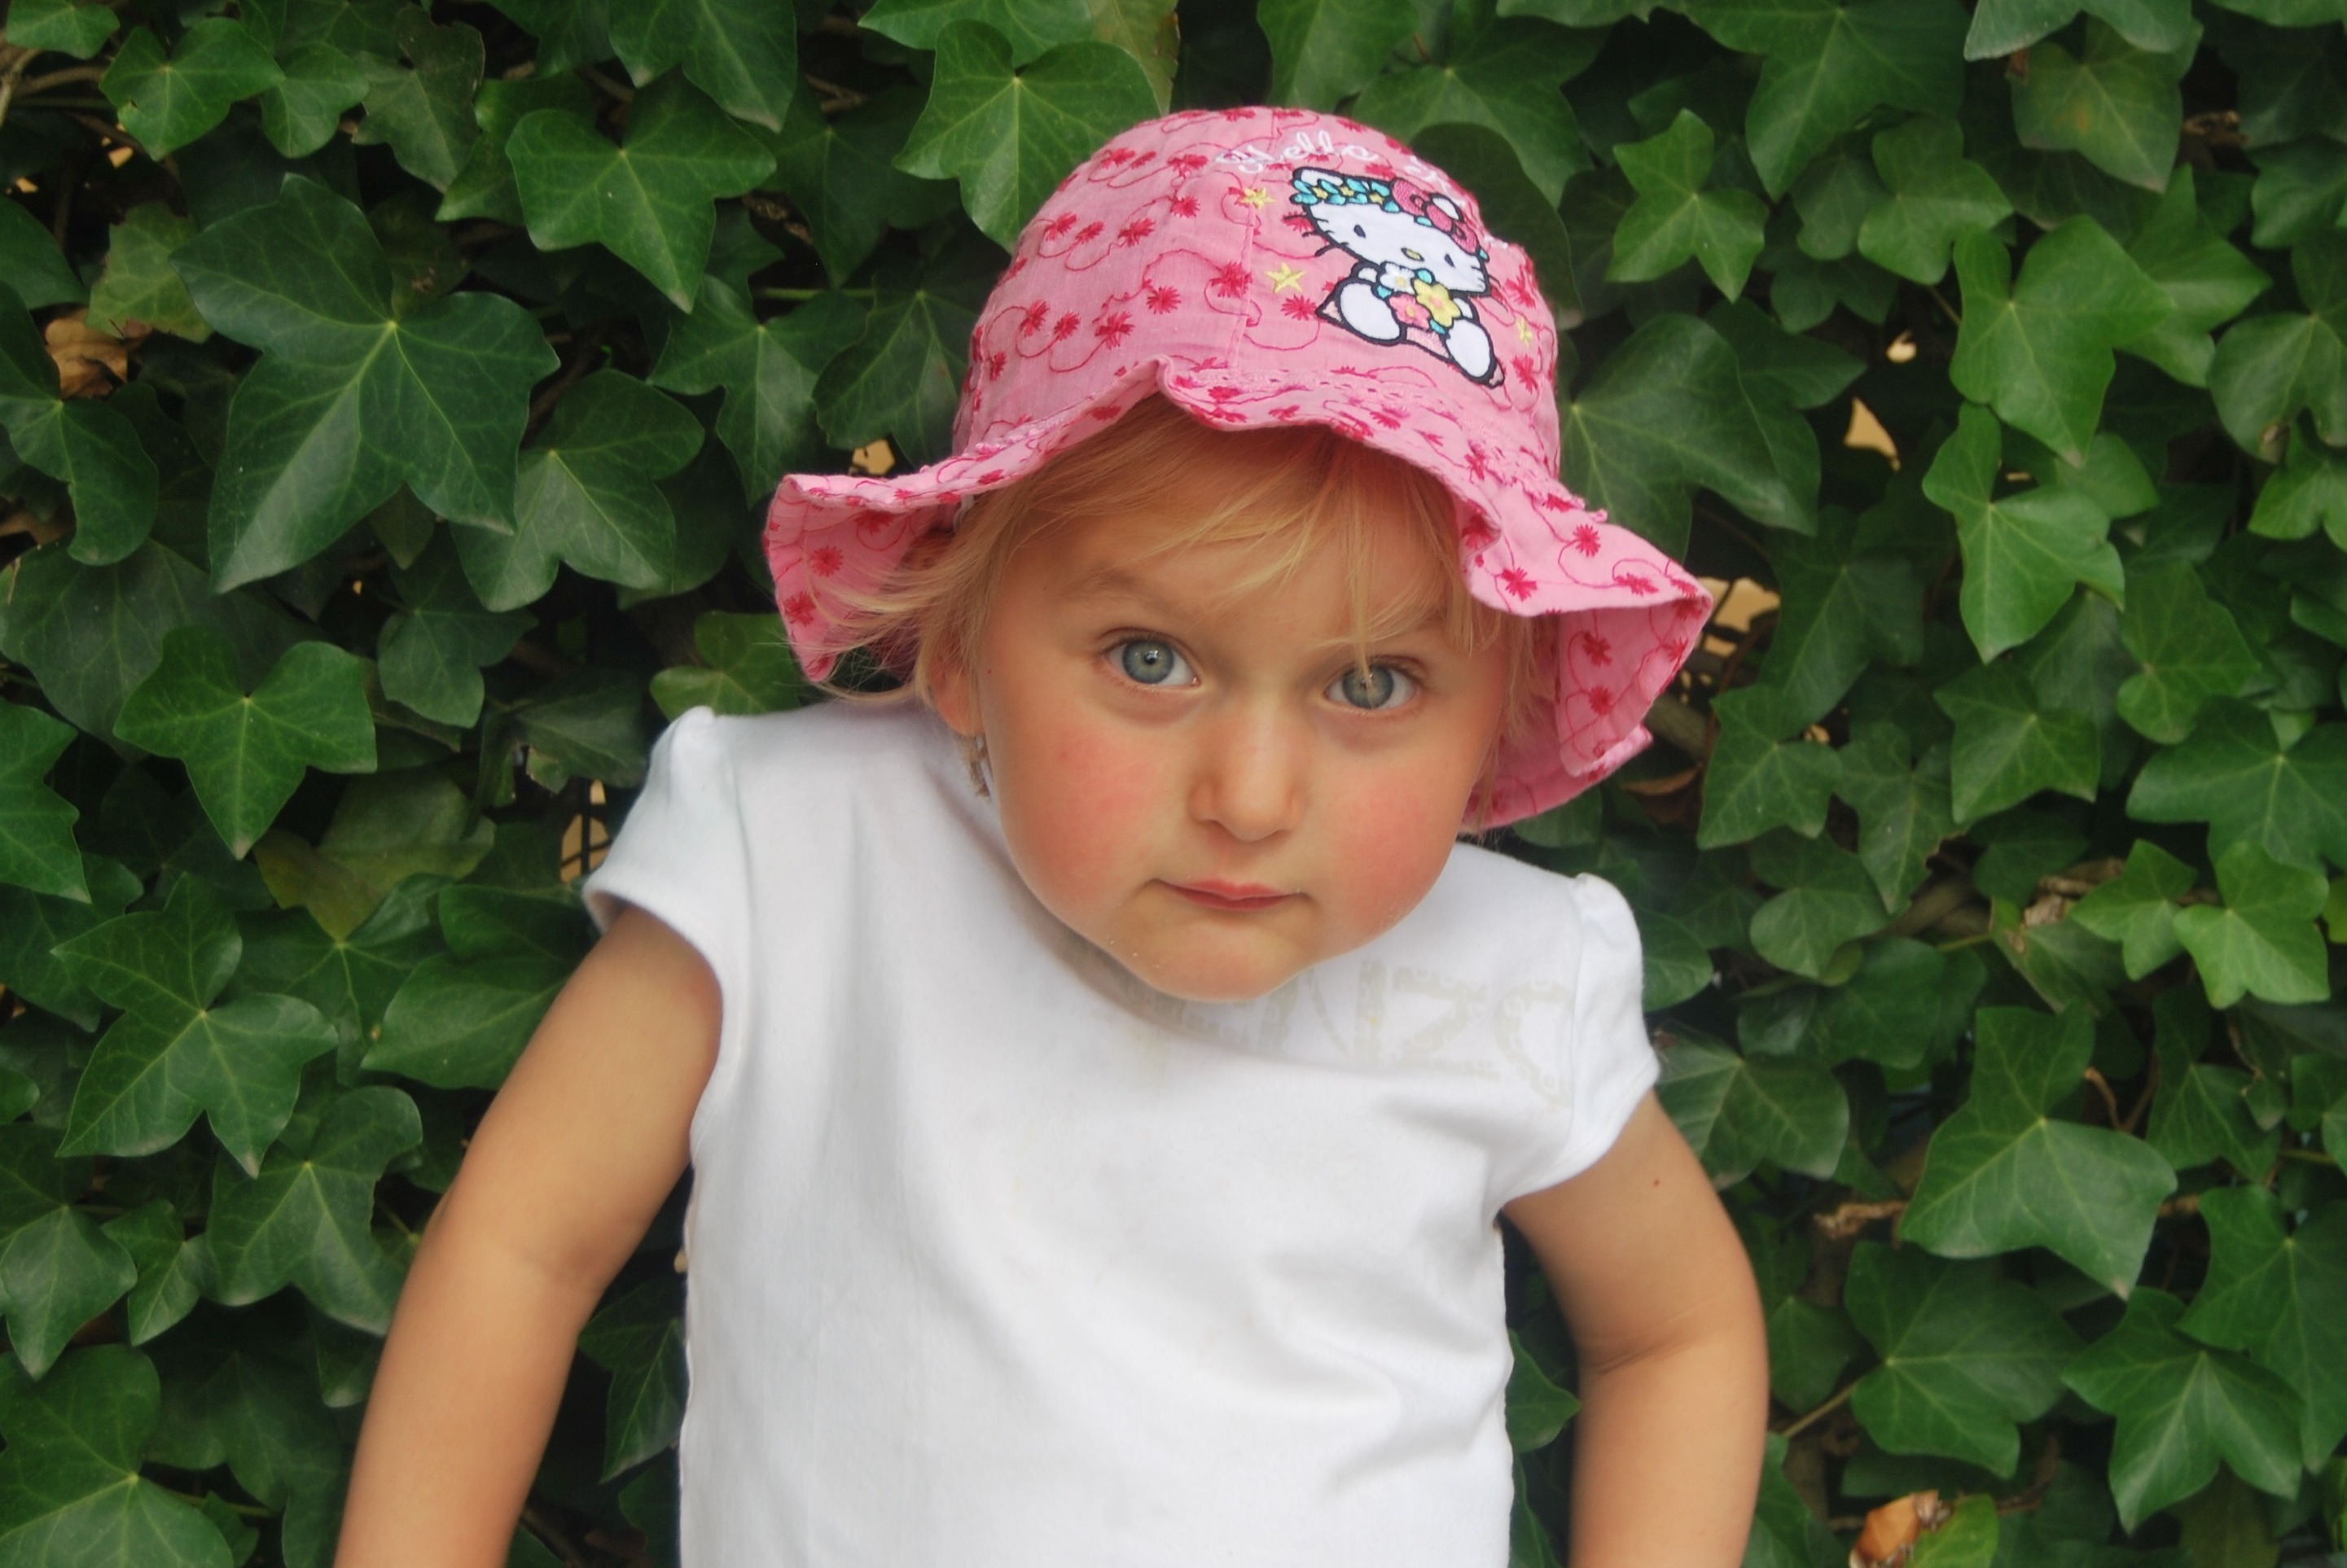
people, girl, flower, cute, green, child, hat, clothing, pink, headgear, dress, infant, toddler, cap, head, shy, hello kitty, fashion accessory